Örebro Concert Hall

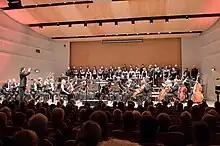
Inside the Örebro Concert Hall.

The Örebro Concert Hall is a concert hall located in Örebro, Sweden. It was built between 1930 and 1932. The hall can accommodate 723 people. Notable past performers include Budgie and Elvis Costello.